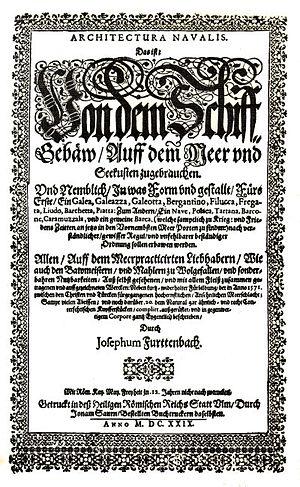
Joseph Furttenbach, est un ingénieur et architecte allemand né à Leutkirch, en Souabe, à proximité d'Ulm, où son père était magistrat. Il est mort le 17 janvier 1667. Selon certains documents anciens d'origine allemande il semblerait que son nom entier était Joseph Schertel Von Furttenbach. On rencontre aussi Joseph Furtembach pour la même personne.
Joseph Furttenbach, est un ingénieur et architecte allemand né à Leutkirch, en Souabe, à proximité d'Ulm, où son père était magistrat. Il est mort le 17 janvier 1667. Selon certains documents anciens d'origine allemande il semblerait que son nom entier était Joseph Schertel Von Furttenbach. On rencontre aussi Joseph Furtembach pour la même personne.
Différents auteurs se sont attaché à théoriser les constructions navales dans des Traités de construction navale.